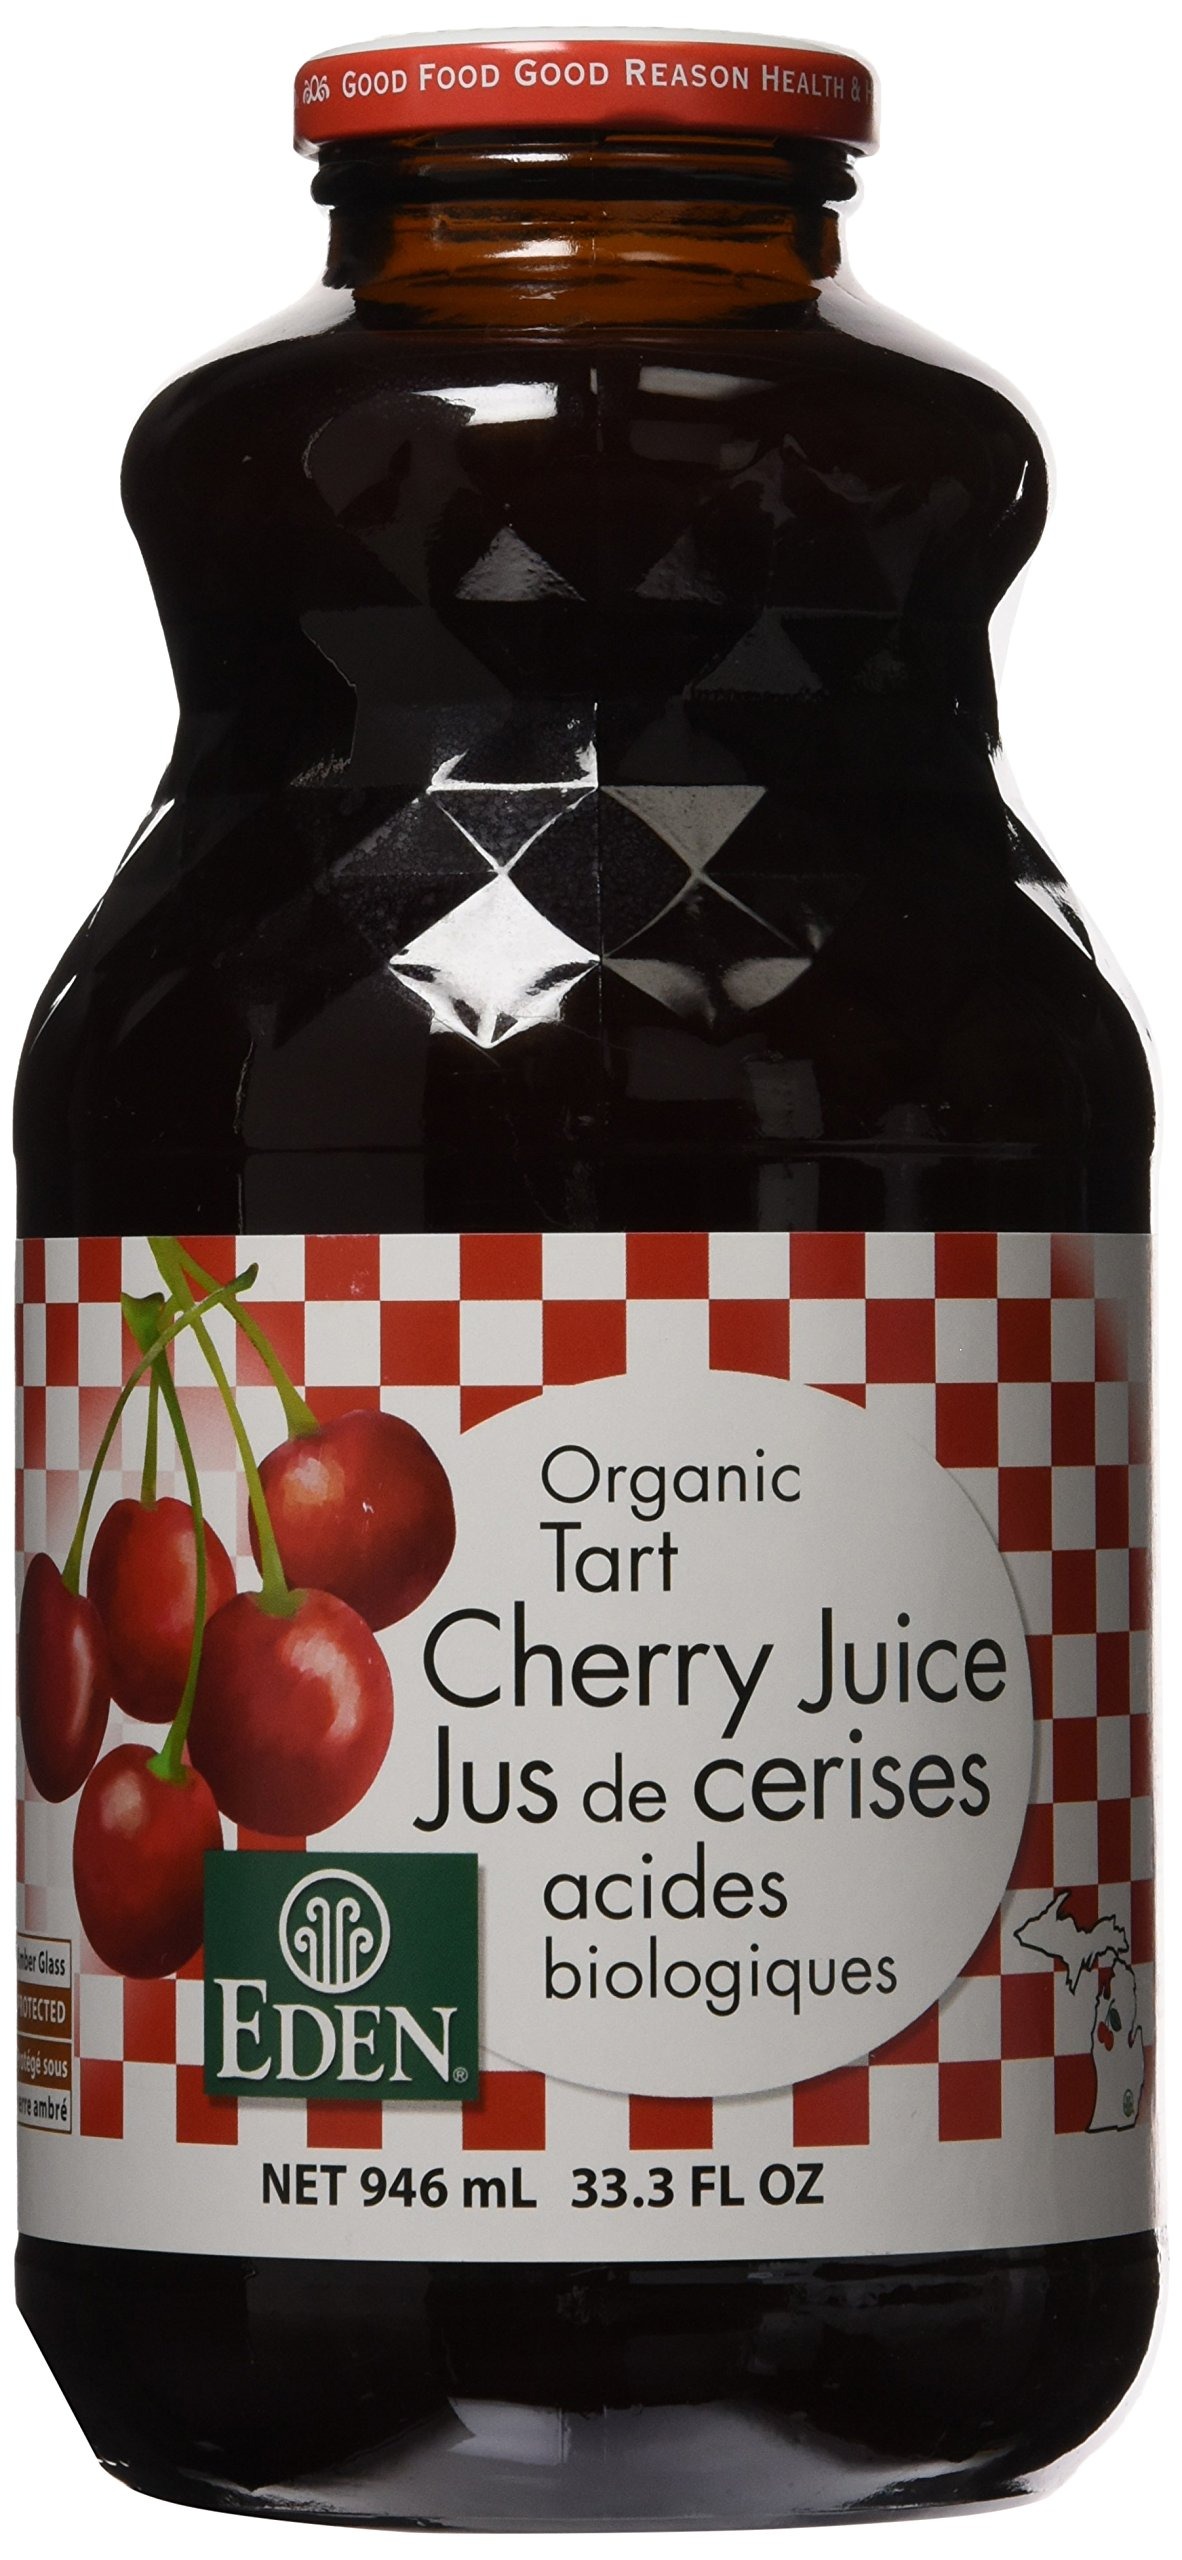
Item Name: EDEN FOODS Cherry Juice, 946 ML
Product Description: Beverage
Value: 31.99
Unit: Fl Oz

Price: 28.13